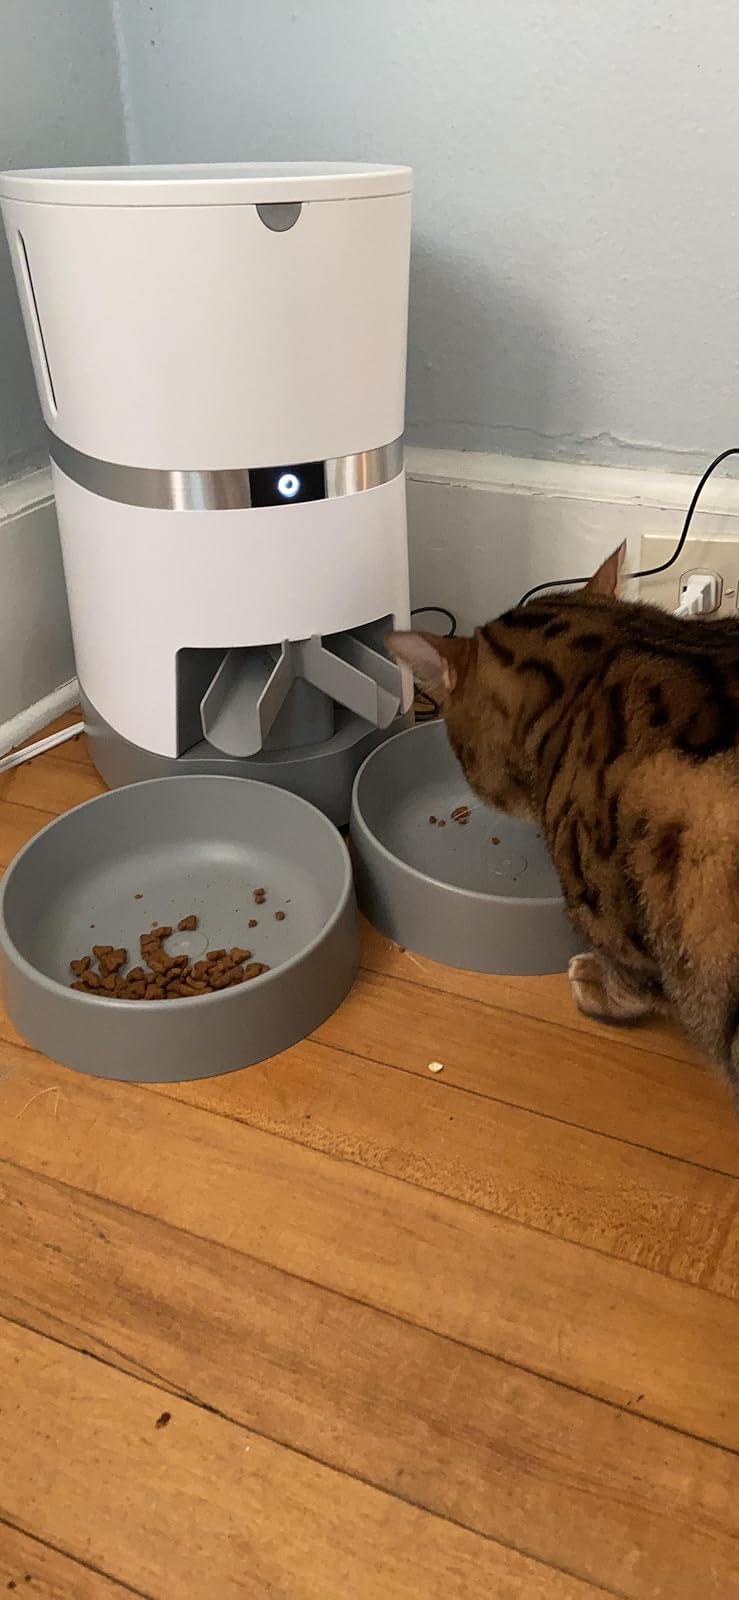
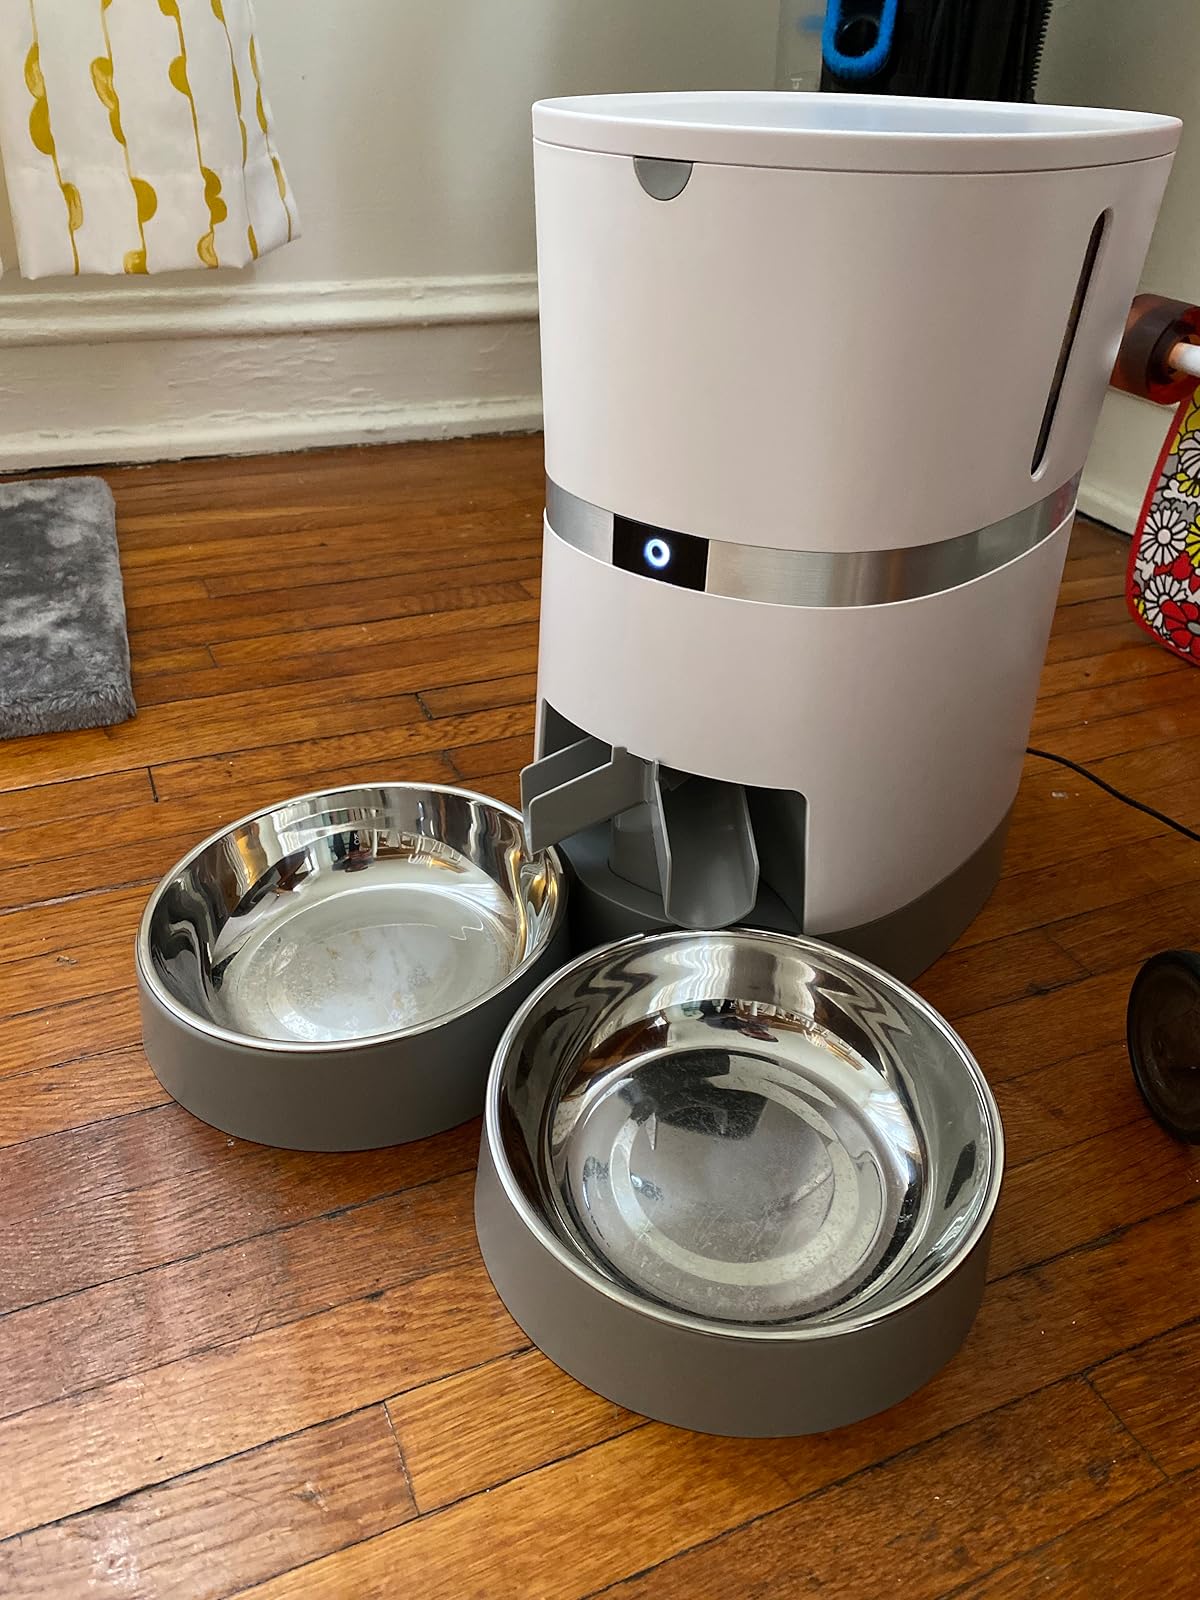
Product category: items_feeder
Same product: yes